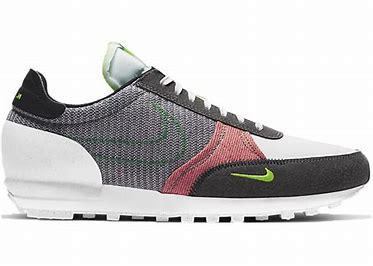
Brand: Nike
Model: Dbreak Type